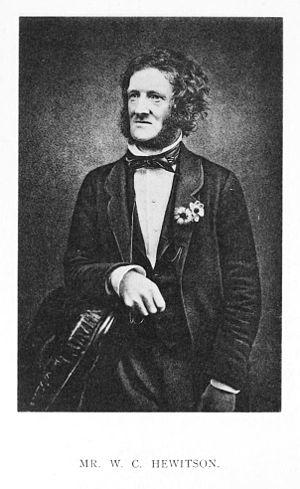
William Chapman Hewitson est un naturaliste britannique, né le 9 janvier 1806 à Newcastle upon Tyne et mort le 28 mai 1878.